Mount Lawley, Western Australia

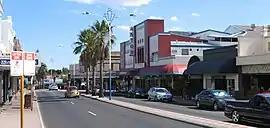
Beaufort Street

Mount Lawley is an inner northern suburb of Perth, Western Australia. The suburb is bounded by the Swan River to the east, Vincent, Harold and Pakenham Streets to the south, Central Avenue and Alexander Drive to the north, and Norfolk Street to the west.